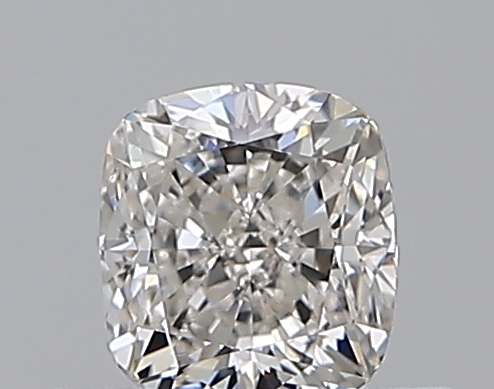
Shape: cushion
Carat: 0.5
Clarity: SI1
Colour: F
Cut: VG
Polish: EX
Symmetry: VG
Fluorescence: F
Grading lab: GIA
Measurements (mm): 4.62 x 4.23 x 3.02